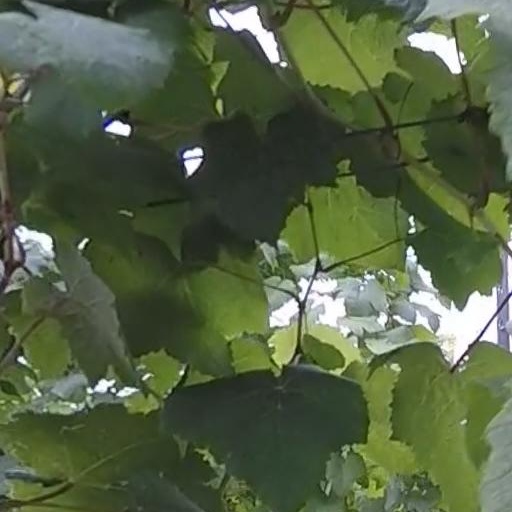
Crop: grape